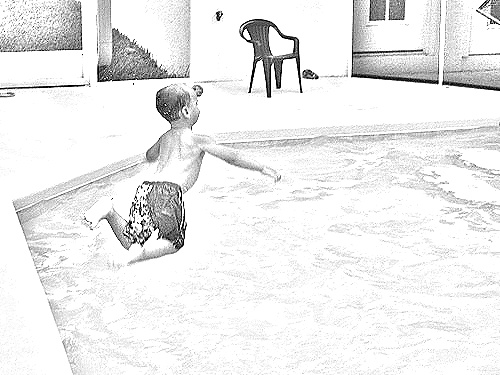
Portrait style: Sketch Portrait